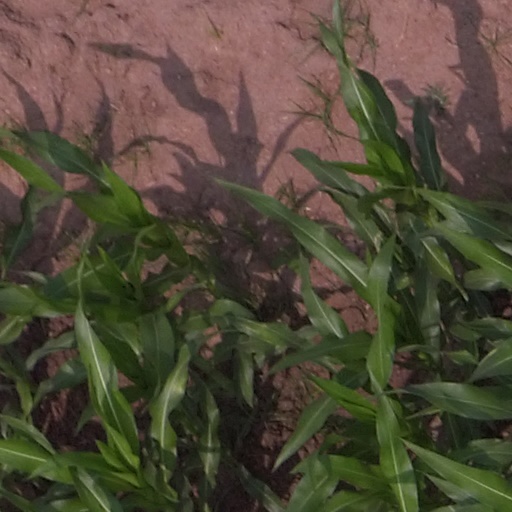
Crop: maize; corn